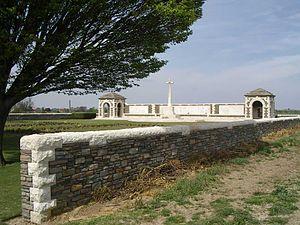
Cimetière Australien de Fromelles - VC Corner Australian Cemetery.
Le cimetière « V.C. Corner Australian Cemetery » est un cimetière de la Première Guerre mondiale situé à Fromelles.